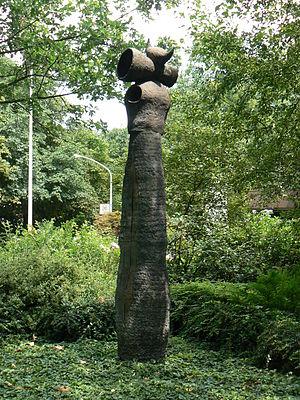
Joan Miró, né à Barcelone le 20 avril 1893 et mort à Palma de Majorque le 25 décembre 1983, est un peintre, sculpteur, graveur et céramiste catalan. Se définissant avant tout comme « Catalan international », il est l'un des principaux représentants du mouvement surréaliste.